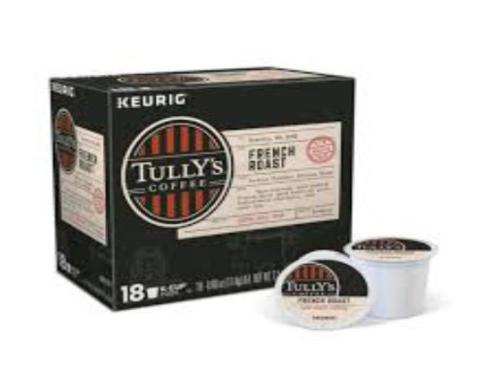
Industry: Food